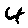
Label: 4